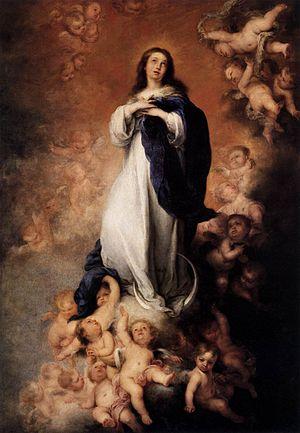
1678 est une année commune commençant un samedi.